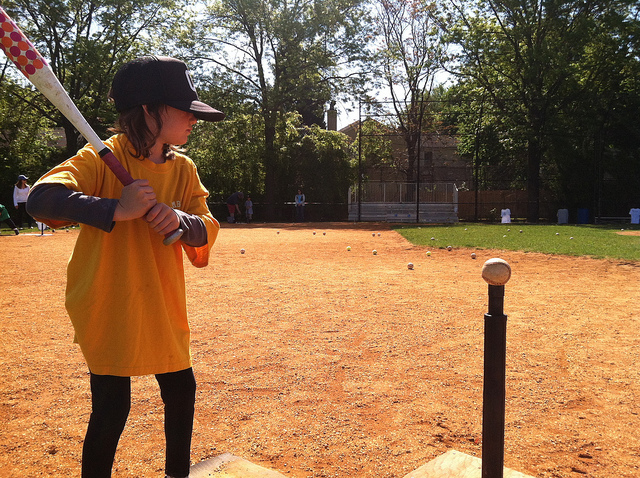
một cậu bé đang luyện tập bóng chày ở trong vườn